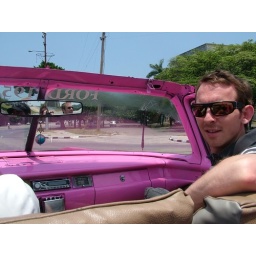
In the hot pink car. And you can see me and Steve in the mirror enjoying ourselves